Calcio Foggia 1920

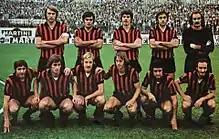
1973–74 Foggia

Relegated at the end of the 1966–67 season, Foggia returned to the top flight in 1970–71, with Tommaso Maestrelli on the bench. Maestrelli would later win the 1973–74 scudetto with Lazio. Luigi Del Neri was, at the time, a Foggia player. The club was relegated again and returned to Serie A in 1973–74, before another relegation which came after a 6-point deduction for alleged corruption relating to the referee of a home match against Milan. The coach that season was Lauro Toneatto. Foggia played two more seasons in Serie A in 1976–77 and in 1977–78, when they were once more relegated to Serie B.